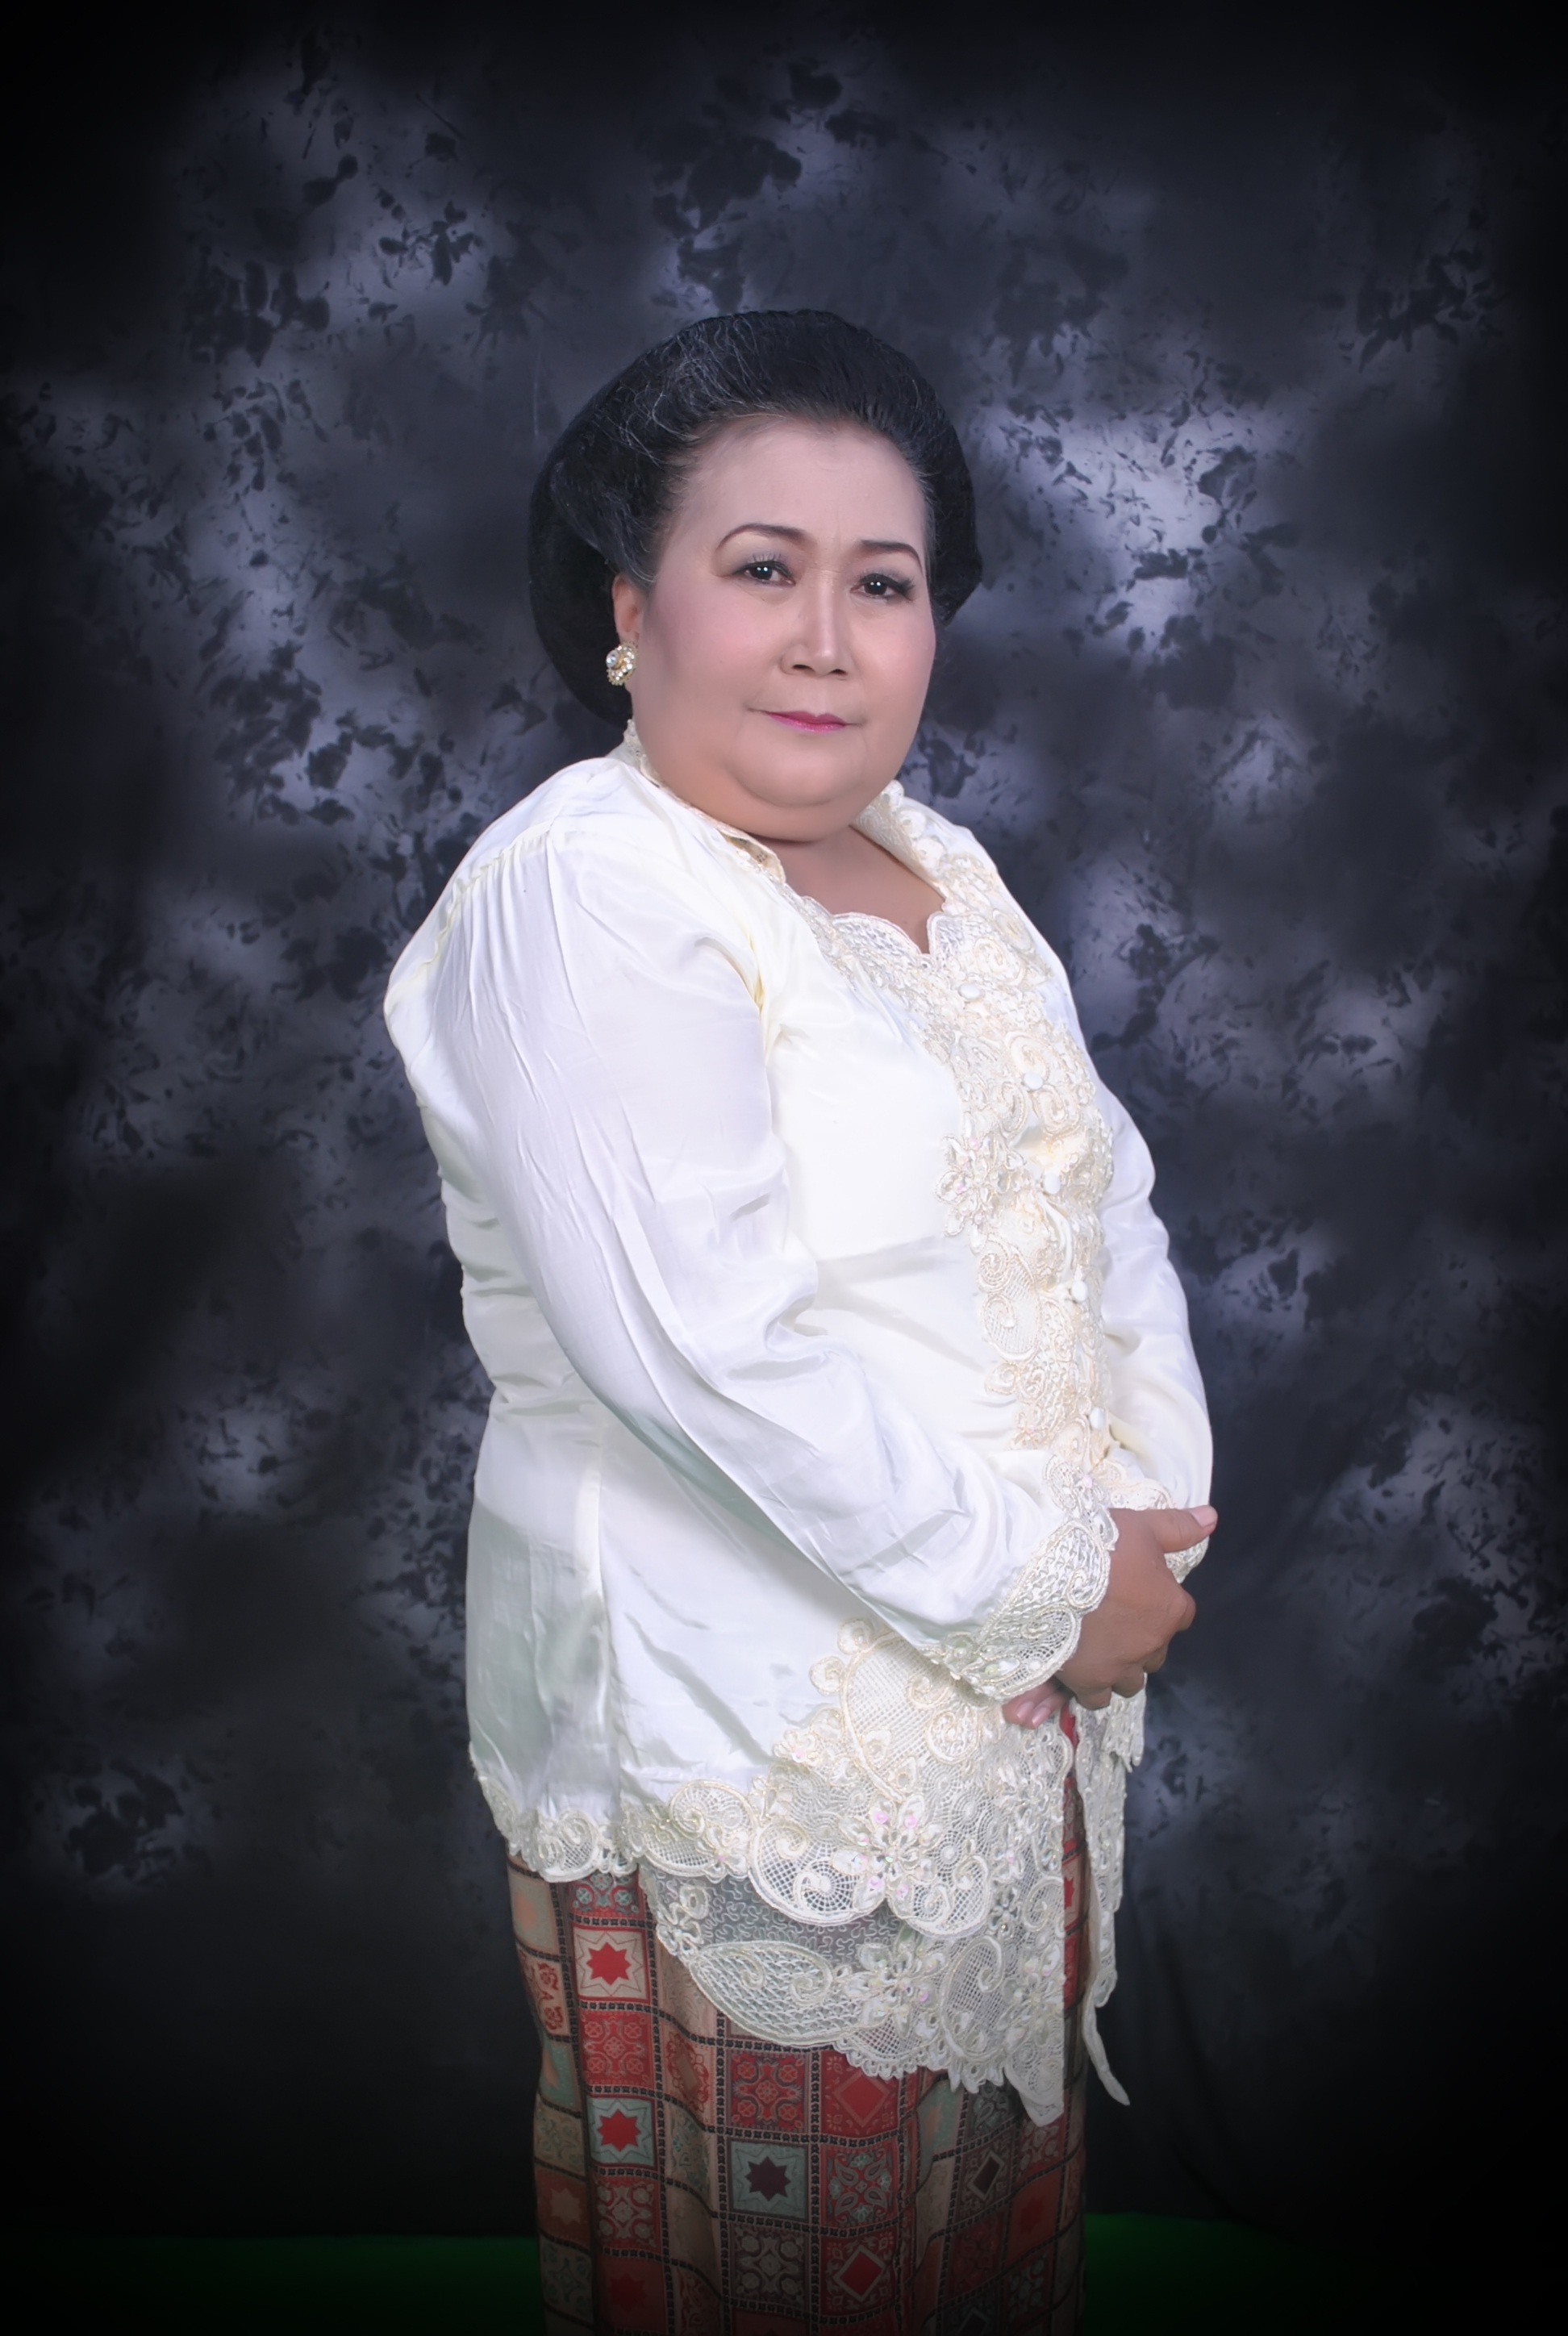
man, person, woman, white, photography, male, portrait, model, sitting, child, mother, photograph, beauty, image, indonesia, javanese, emotion, photo shoot, formal wear, portrait photography, javanese clothes, human positions